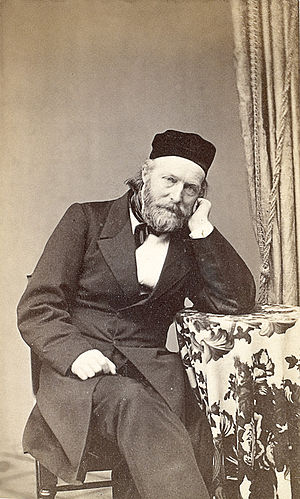
Den norske Nordhavsekspedition 1876-1878
Den norske Nordhavsekspedition 1876–78 var et norsk forskningsprojekt ledet af Henrik Mohn og Georg Ossian Sars. De forelagde projektforslaget for Indredepartementet den 19. marts 1874, og fik gehør for at kortlægge havområderne mellem Norge, Færøerne, Island, Jan Mayen og Spitsbergen. Fra tre sommerture med DS Vøringen udkom en række afhandlinger om havområdene, meteorologi, zoologi og biologi; alle trykt af Grøndahl med norsk og engelsk tekst, oversatte af John Hazeland. Ekspeditionens operative leder var Carl Fredrik Wille, mens Joachim Grieg var kaptajn. Tegner for ekspeditionen var Franz Wilhelm Schiertz. Blandt forskningsresultaterne var, at Mohn i 1880 kunne påvise, hvordan Norskehavets bundvand dannede sig, noget Fridtjof Nansen og Bjørn Helland-Hansen publicerede arbejder om i 1909. Sars fandt i 1878 ud af skreiens vandremønster, den kom fra Barentshavet. Mohn gav det navnet Norskehavet efter ekspeditionen:{